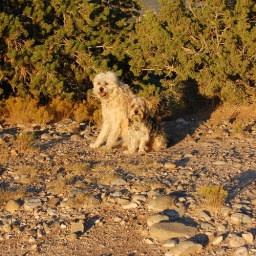
Sumo and Isabella at the dog park in that golden light that makes even pebbles look great.